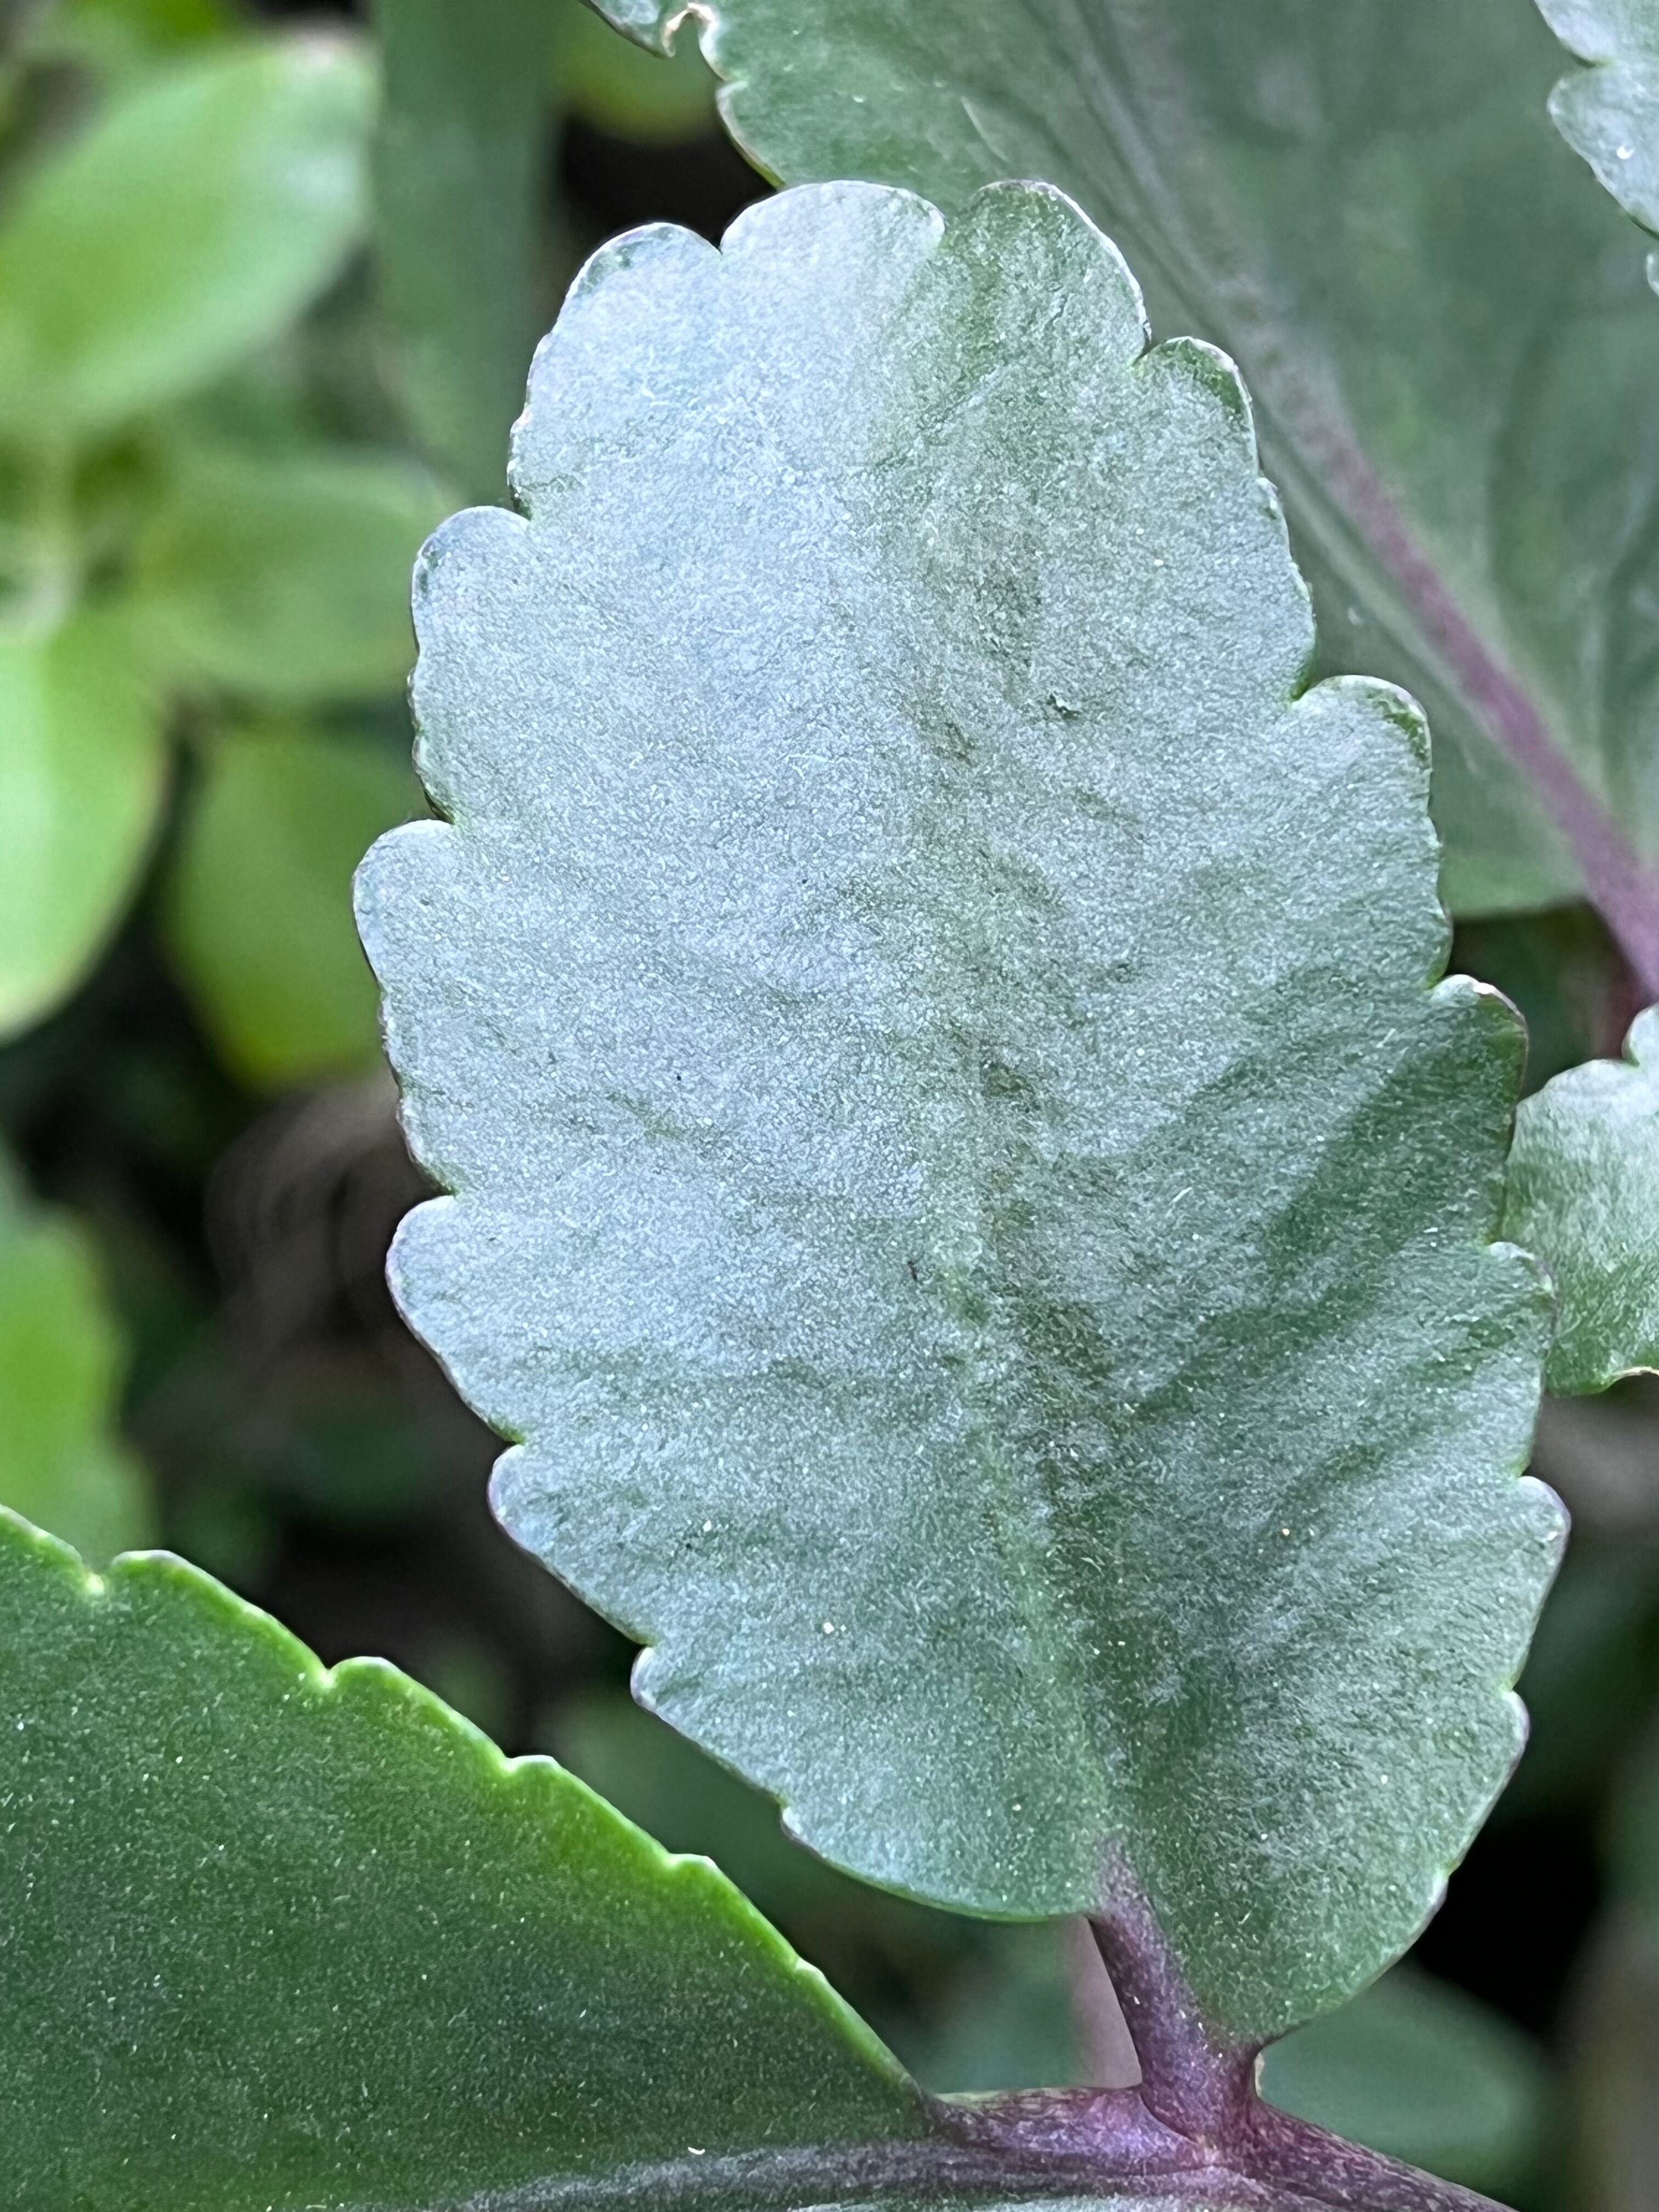
Plant species: kalanchoe-pinnata